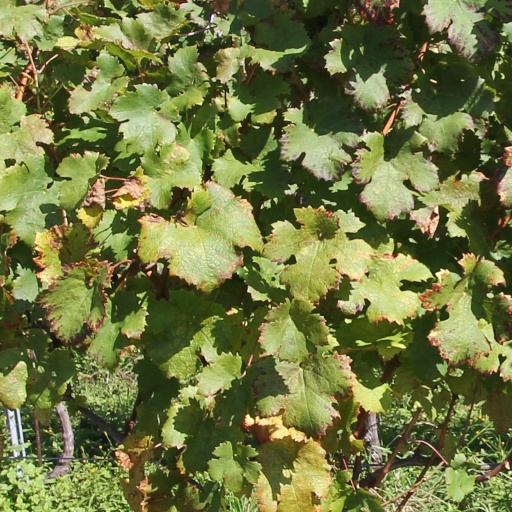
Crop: grape